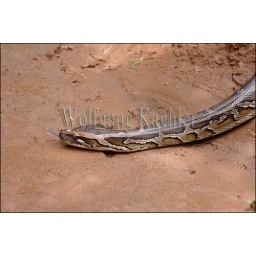
Vietnam, near saigon (Ho chi minh city), mekong river delta, python crawling over ground